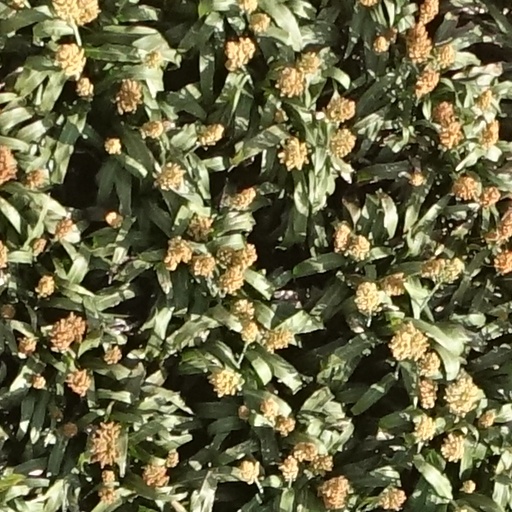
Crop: sorghum